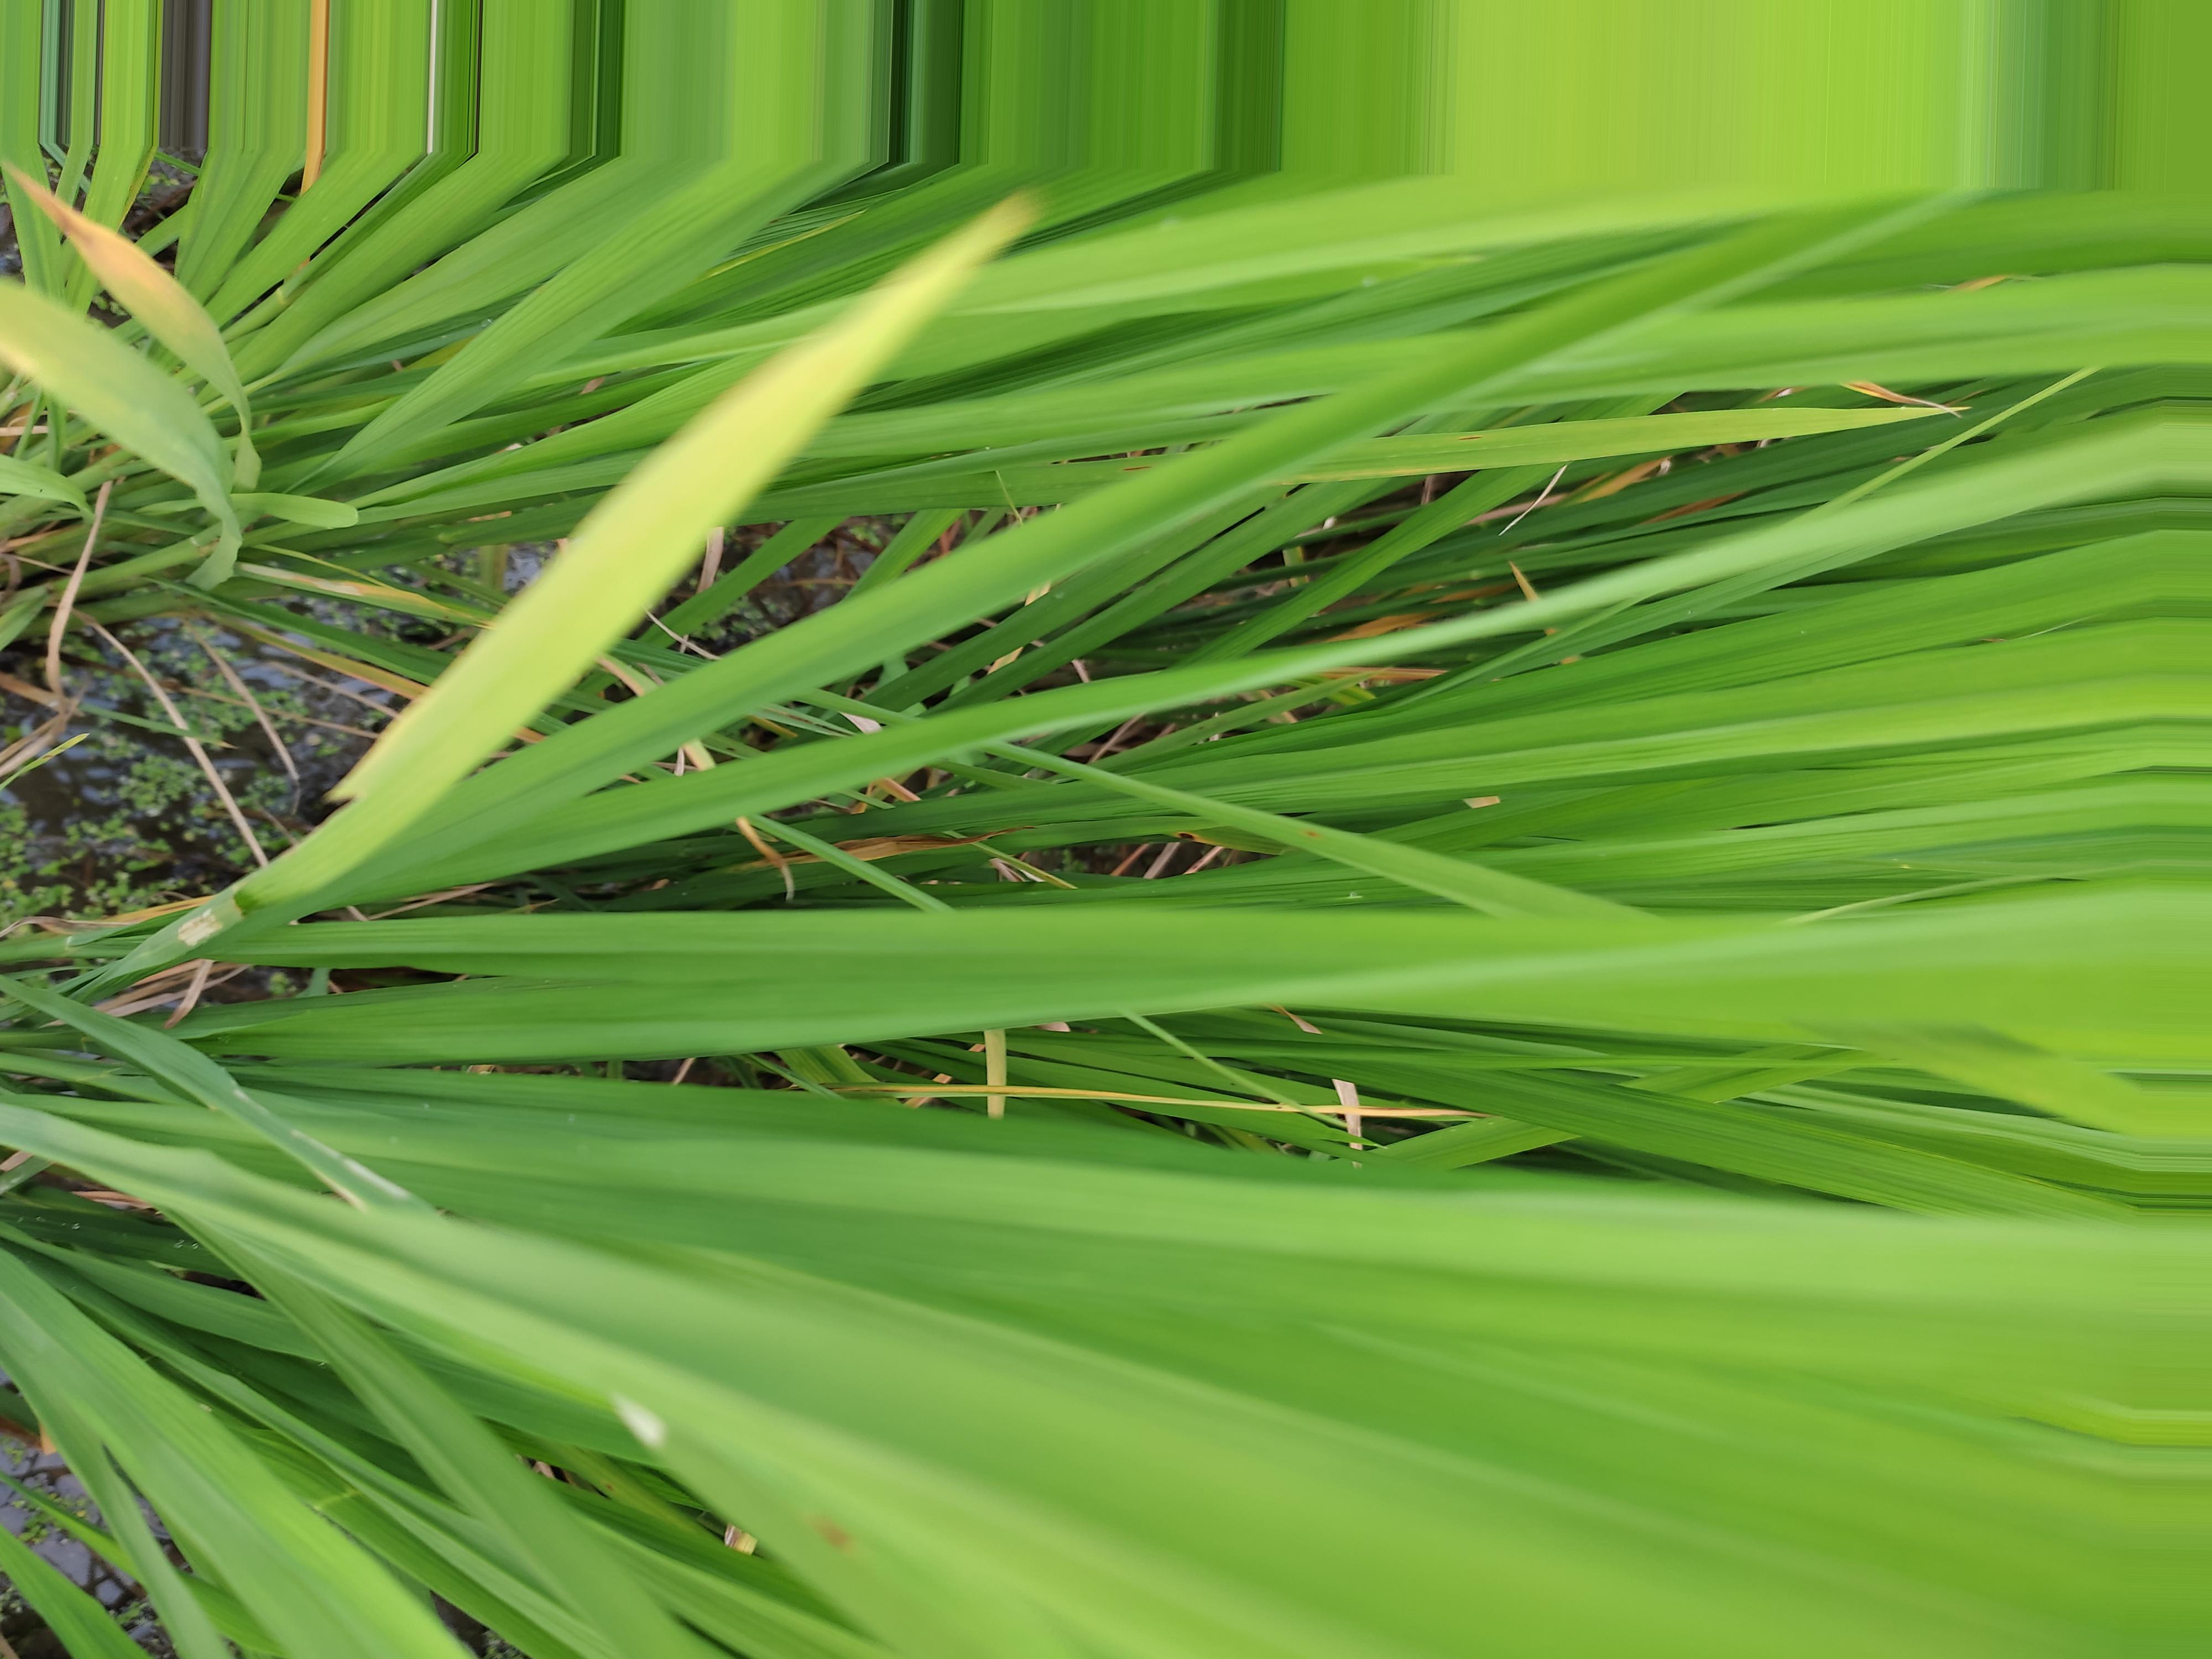
Nhãn: Healthy